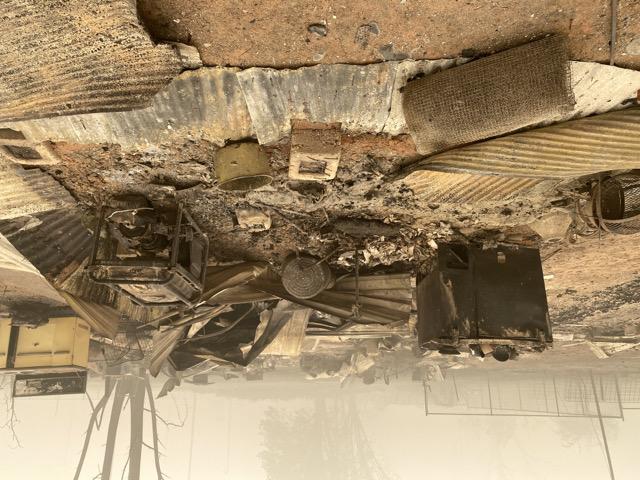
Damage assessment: destroyed